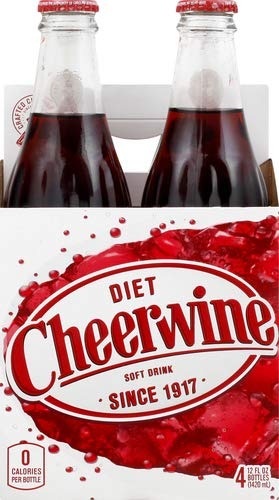
Item Name: Cheer Wine Soda Cheer Wine Diet Glass 4, 48 fl oz
Bullet Point: This product contains Natural Ingredients
Value: 48.0
Unit: Fl Oz

Price: 4.98